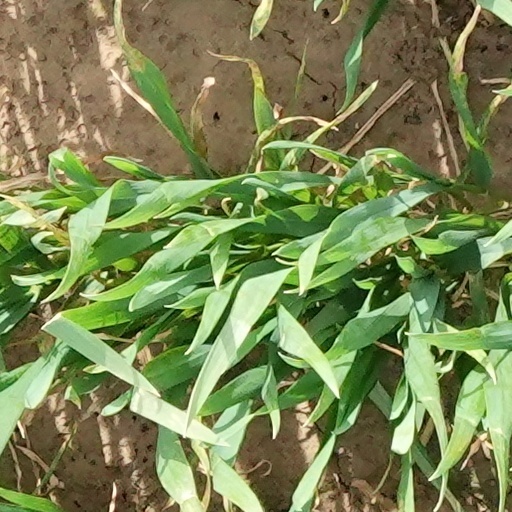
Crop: wheat